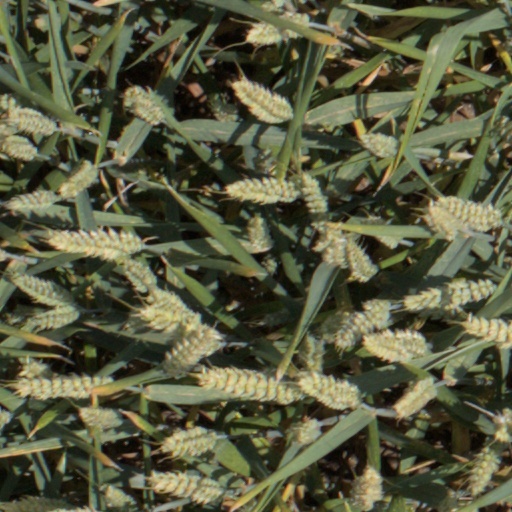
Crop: wheat